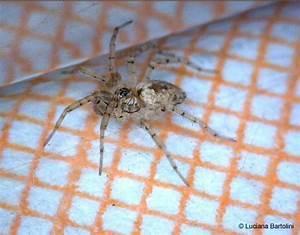
spider